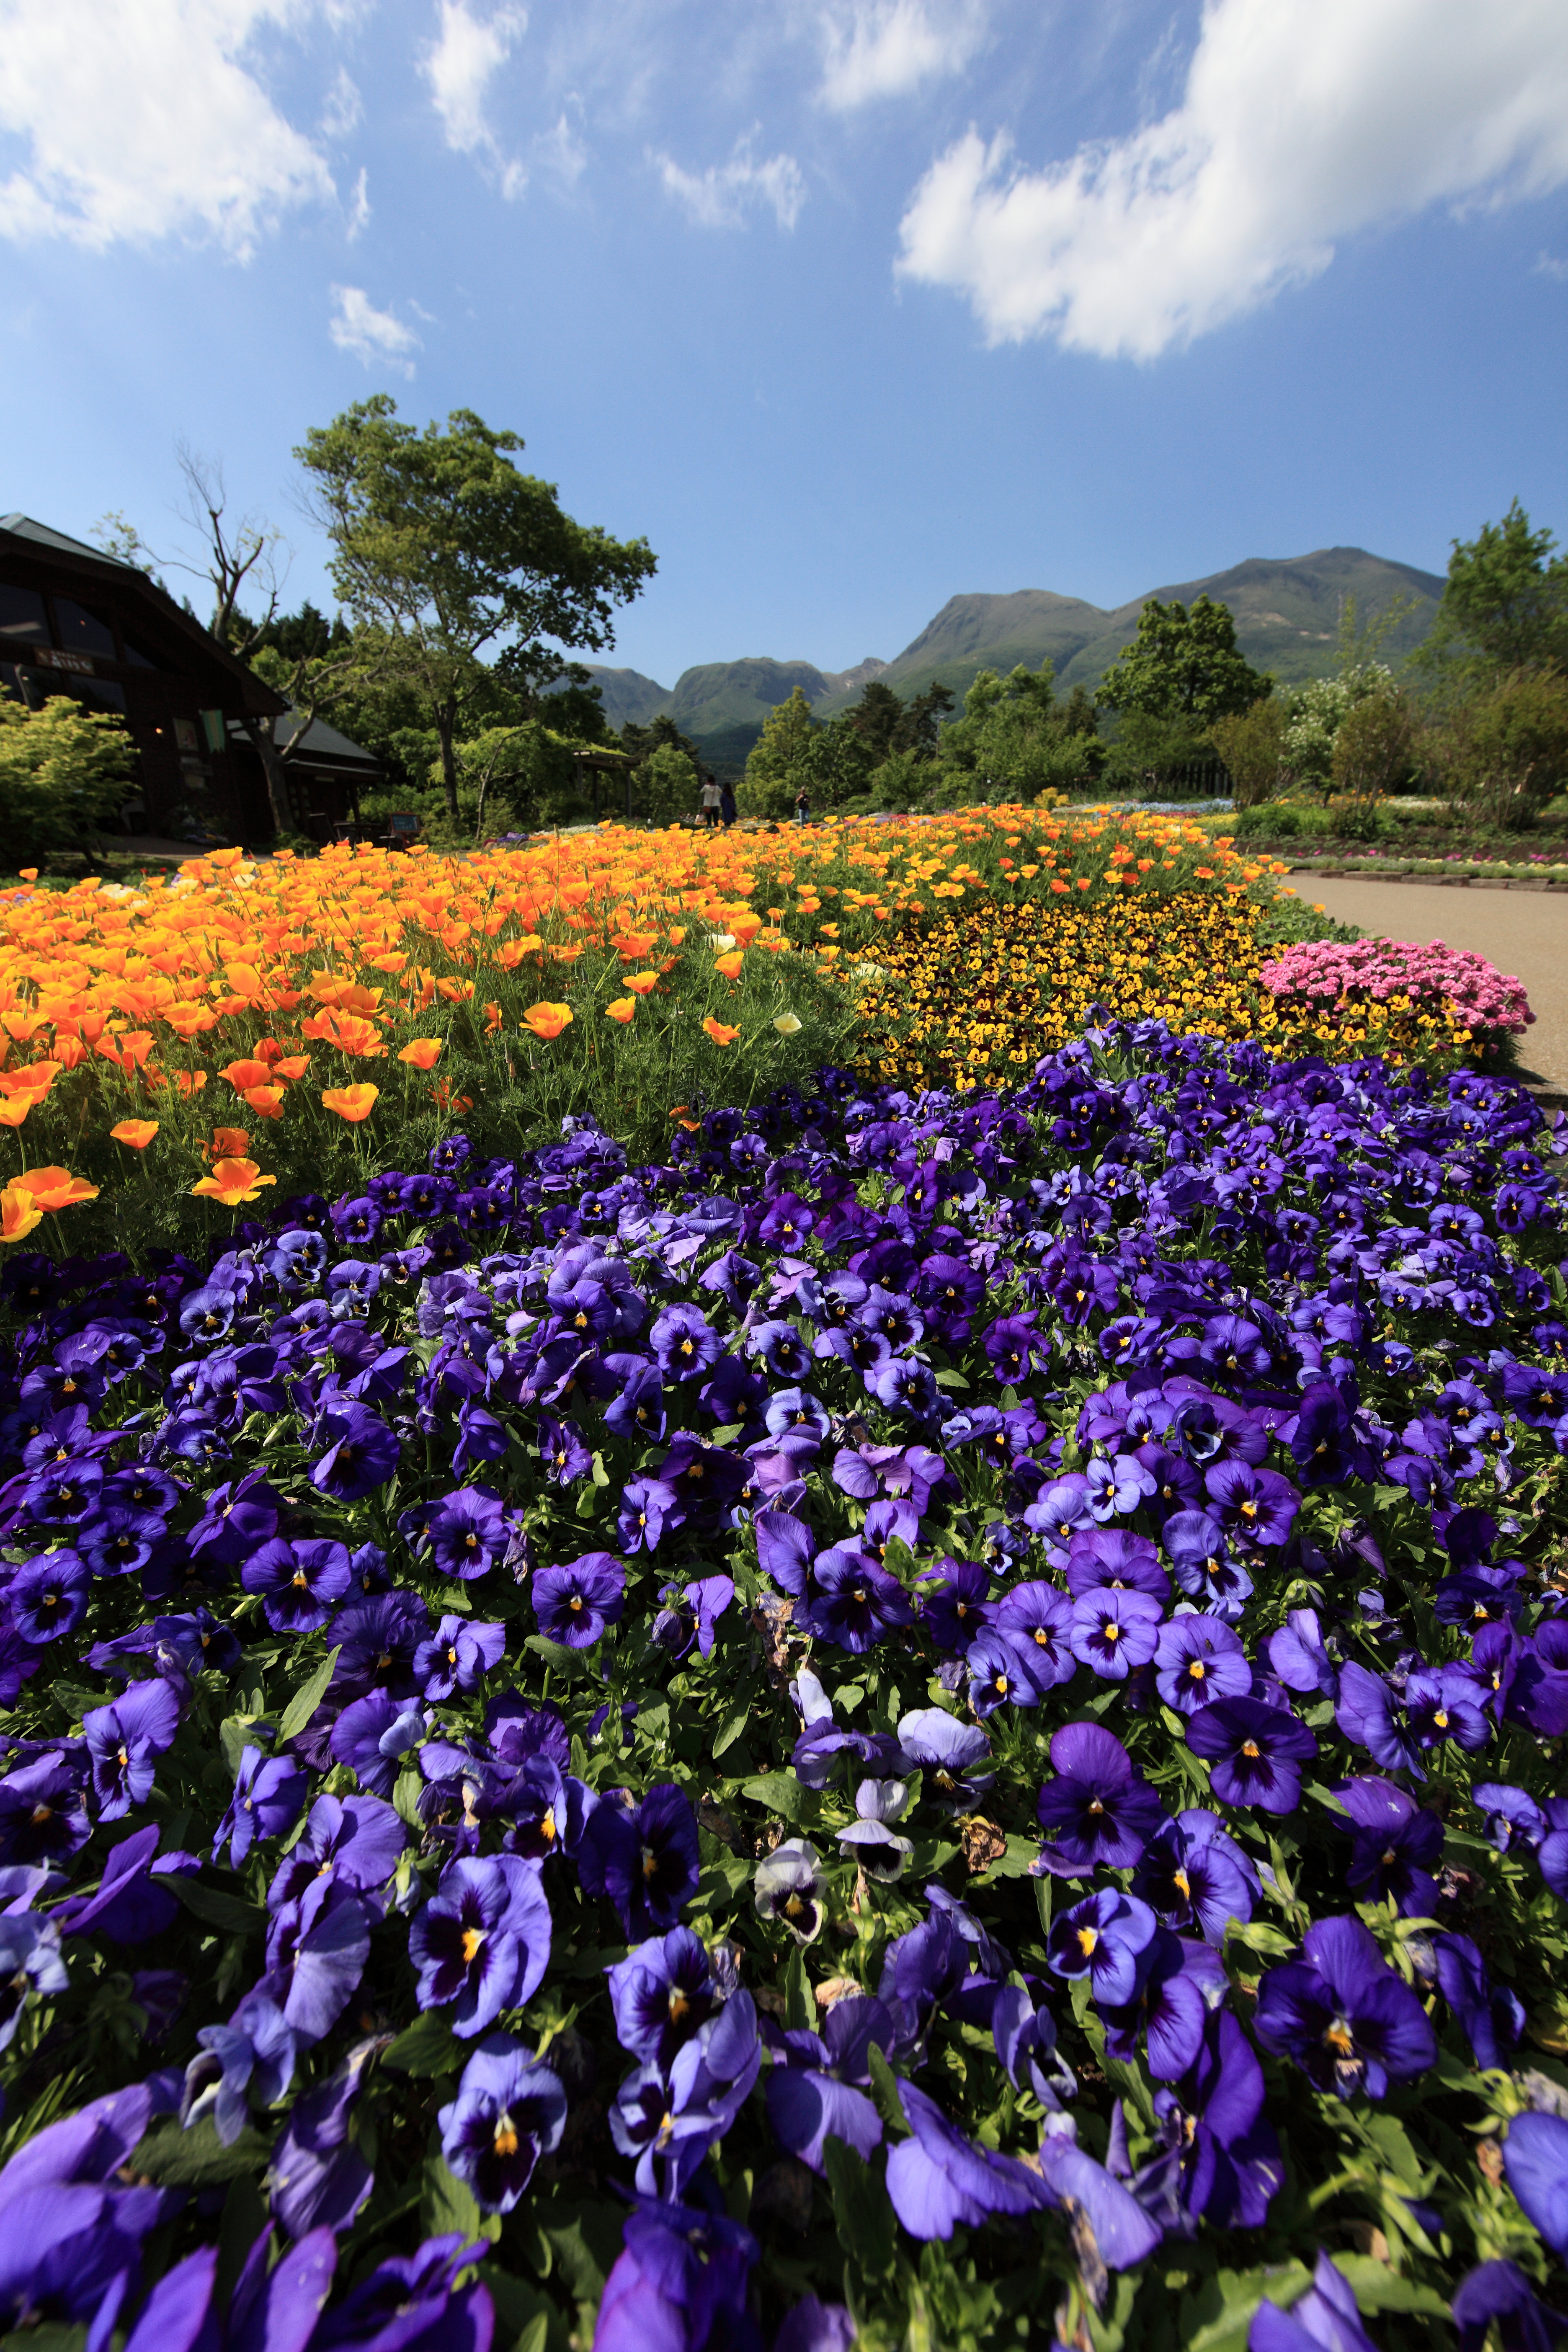
landscape, plant, field, meadow, flower, view, high, botany, garden, flora, wildflower, 5d, hires, markii, hi, res, resolution, flowering plant, land plant